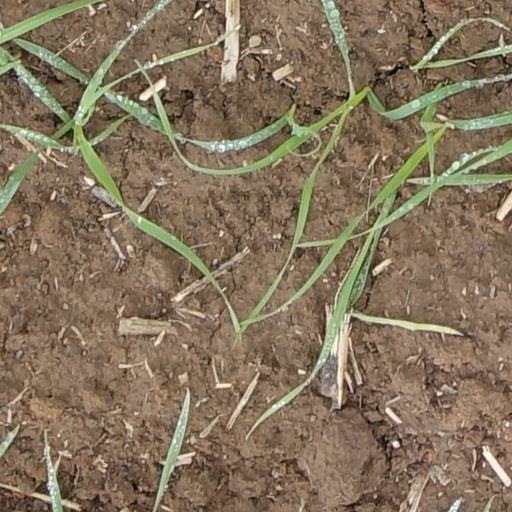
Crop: wheat